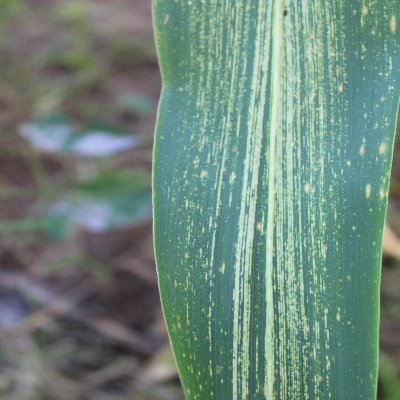
Crop: Maize
Condition: streak virus